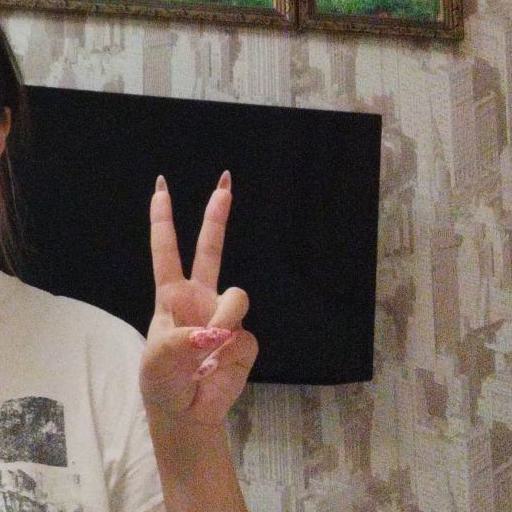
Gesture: peace